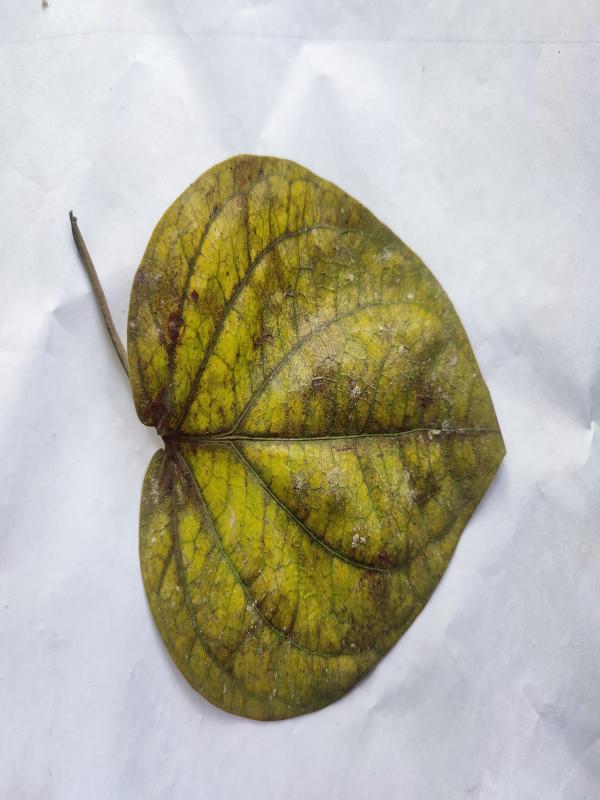
Label: Dried_Leaf